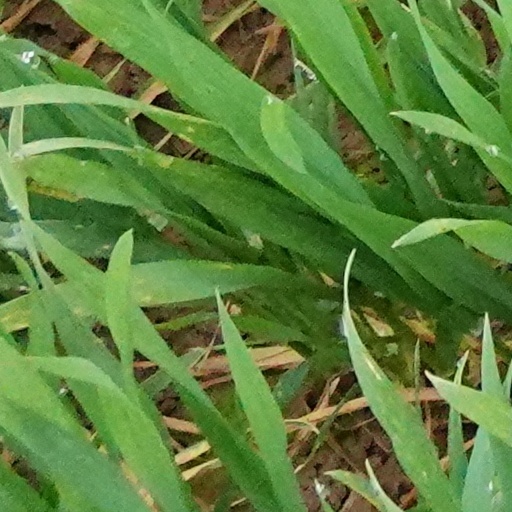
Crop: wheat